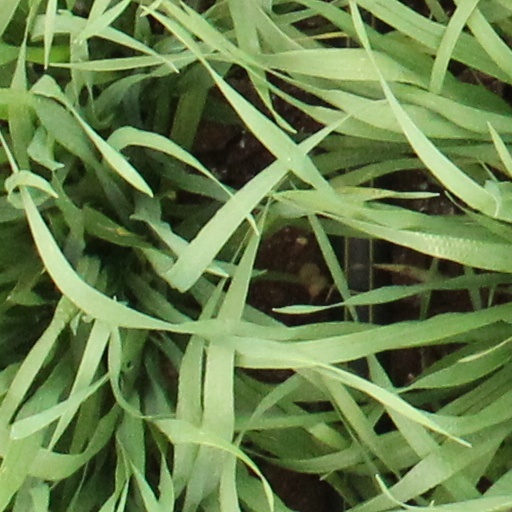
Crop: wheat